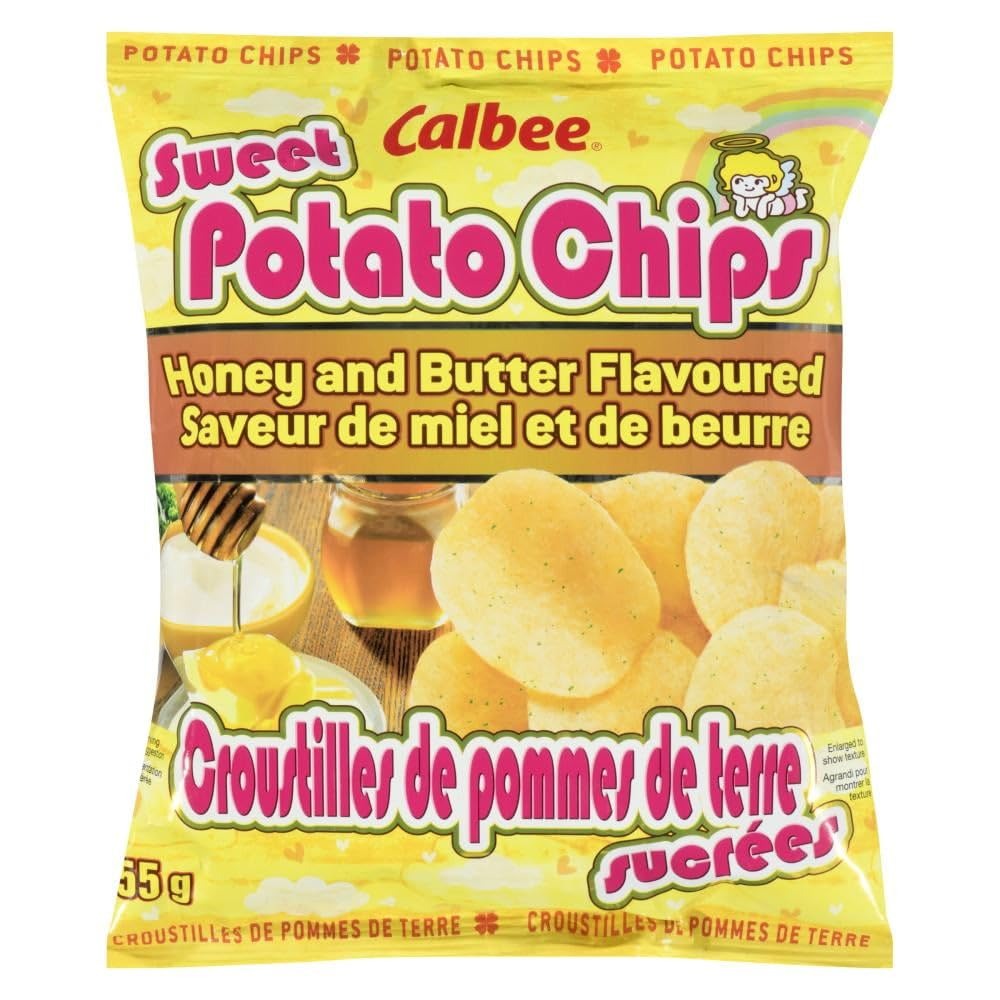
Item Name: Calbee Honey and Butter Flavored Sweet Potato Chips 55g/2 oz.
Bullet Point 1: Calbee Potato Chips have captured the hearts of many with captivating flavors for more than 45 years. Honey &amp; Butter Flavor is a unique and addictive taste experience that combines the smoothness of butter with the comforting sweetness of honey.
Bullet Point 2: Calbee Honey and Butter Flavored Potato Chips are inspired by the flavors of Japan &amp; Korea. With its sweet &amp; buttery flavor blend they are a , sweet and savory comfort food that easily becomes your favorite snack choice.
Bullet Point 3: The unique flavor of these chips makes them a great sweet and salty afternoon snack, movie-night treat, post-game munchie or road-trip food. They bring everyone together to remember moments spend in good company.
Bullet Point 4: Also a great addition to BBQ's, Charcuterie Boards and work perfectly to scoop up dips with! Enjoy a marry time together with friends and family when serving a one of a kind potato chip that's sweet with a buttery taste
Bullet Point 5: Always fun, Always Yum!
Product Description: Calbee Honey and Butter Flavored Potato Chips are inspired by the flavors of Japan & Korea. With its sweet & buttery flavor blend they are a , sweet and savory comfort food that easily becomes your favorite snack choice. The unique flavor of these chips makes them a great sweet and salty afternoon snack, movie-night treat, post-game munchie or road-trip food. They bring everyone together to remember moments spend in good company. Also a great addition to BBQ's, Charcuterie Boards and work perfectly to scoop up dips with! Enjoy a marry time together with friends and family when serving a one of a kind potato chip that's sweet with a buttery taste. . . .
Value: 2.0
Unit: Ounce

Price: 14.99